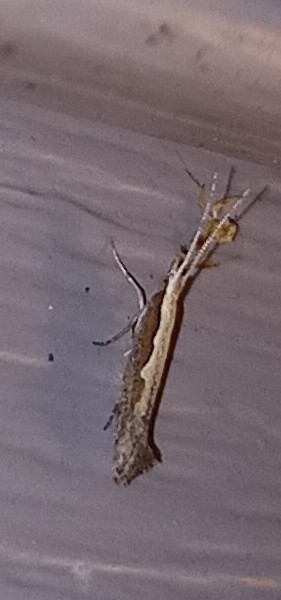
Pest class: diamondback_moth